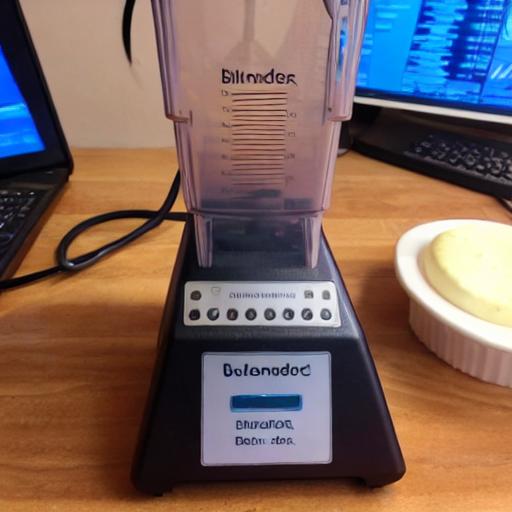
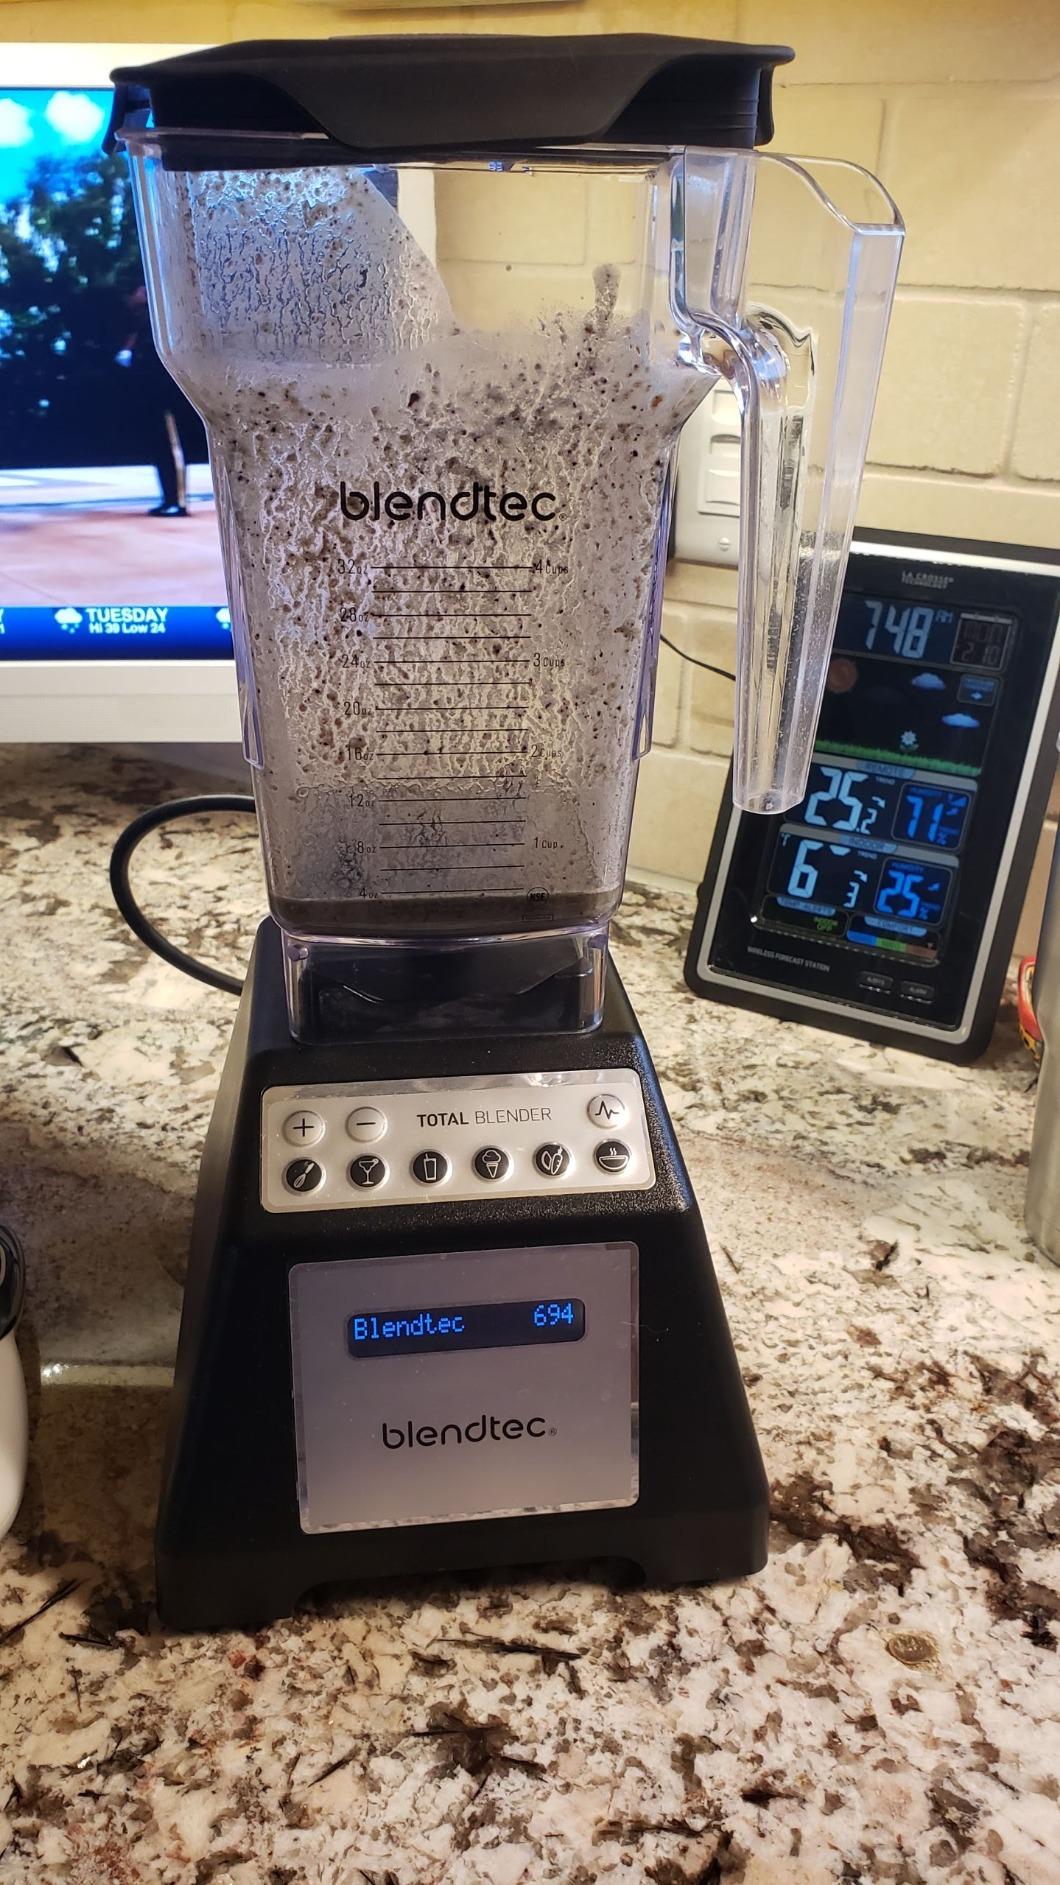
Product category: items_blender
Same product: no